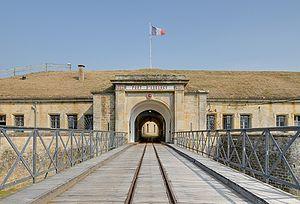
Le tourisme dans les Vosges a, depuis le XIXᵉ siècle, ses lettres de noblesse de « tourisme familial » du fait des activités praticables dans le département, surtout dans la partie montagneuse du Massif des Vosges, mais il exprime aujourd’hui plus largement son éventail de possibilités d’accueil en valorisant ses sites et en faisant valoir son histoire et son patrimoine industriel.
Le fort d'Uxegney, brièvement rebaptisé fort Roussel en 1887, est une fortification faisant partie de la place forte d'Épinal, situé au nord-est de la commune d'Uxegney. Il fut construit de 1882 à 1884 puis modernisé jusqu'en 1914.
Cet article recense les monuments historiques du département des Vosges, en France.